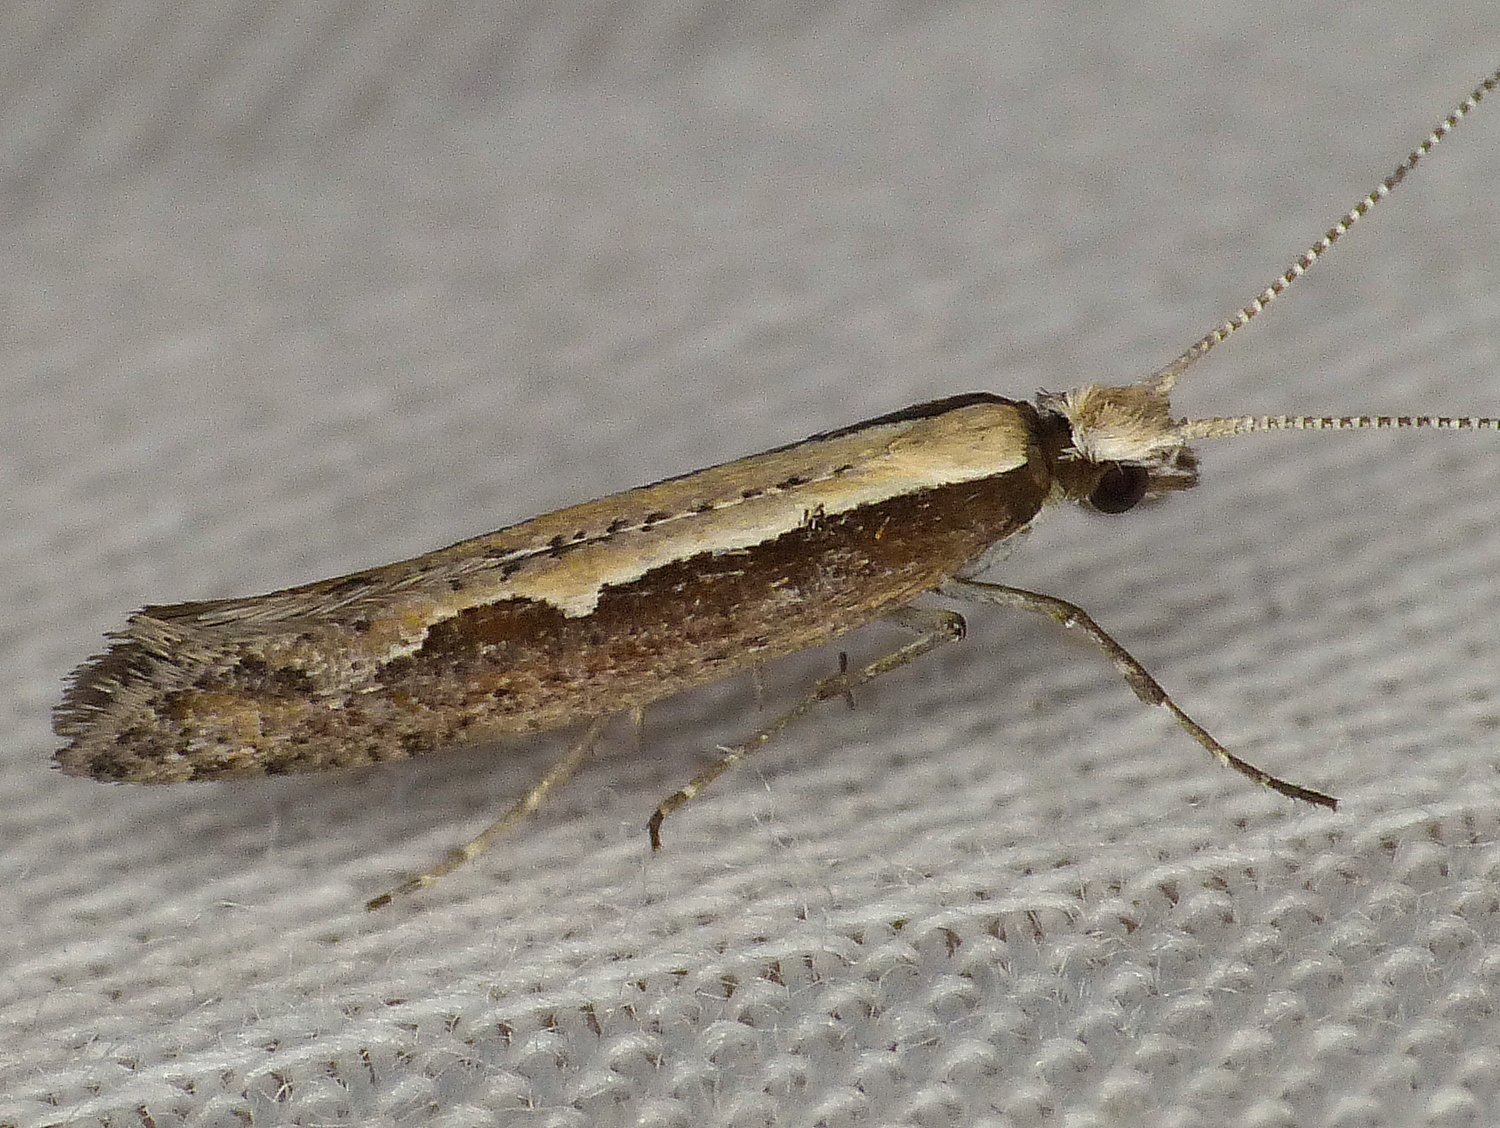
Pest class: diamondback_moth